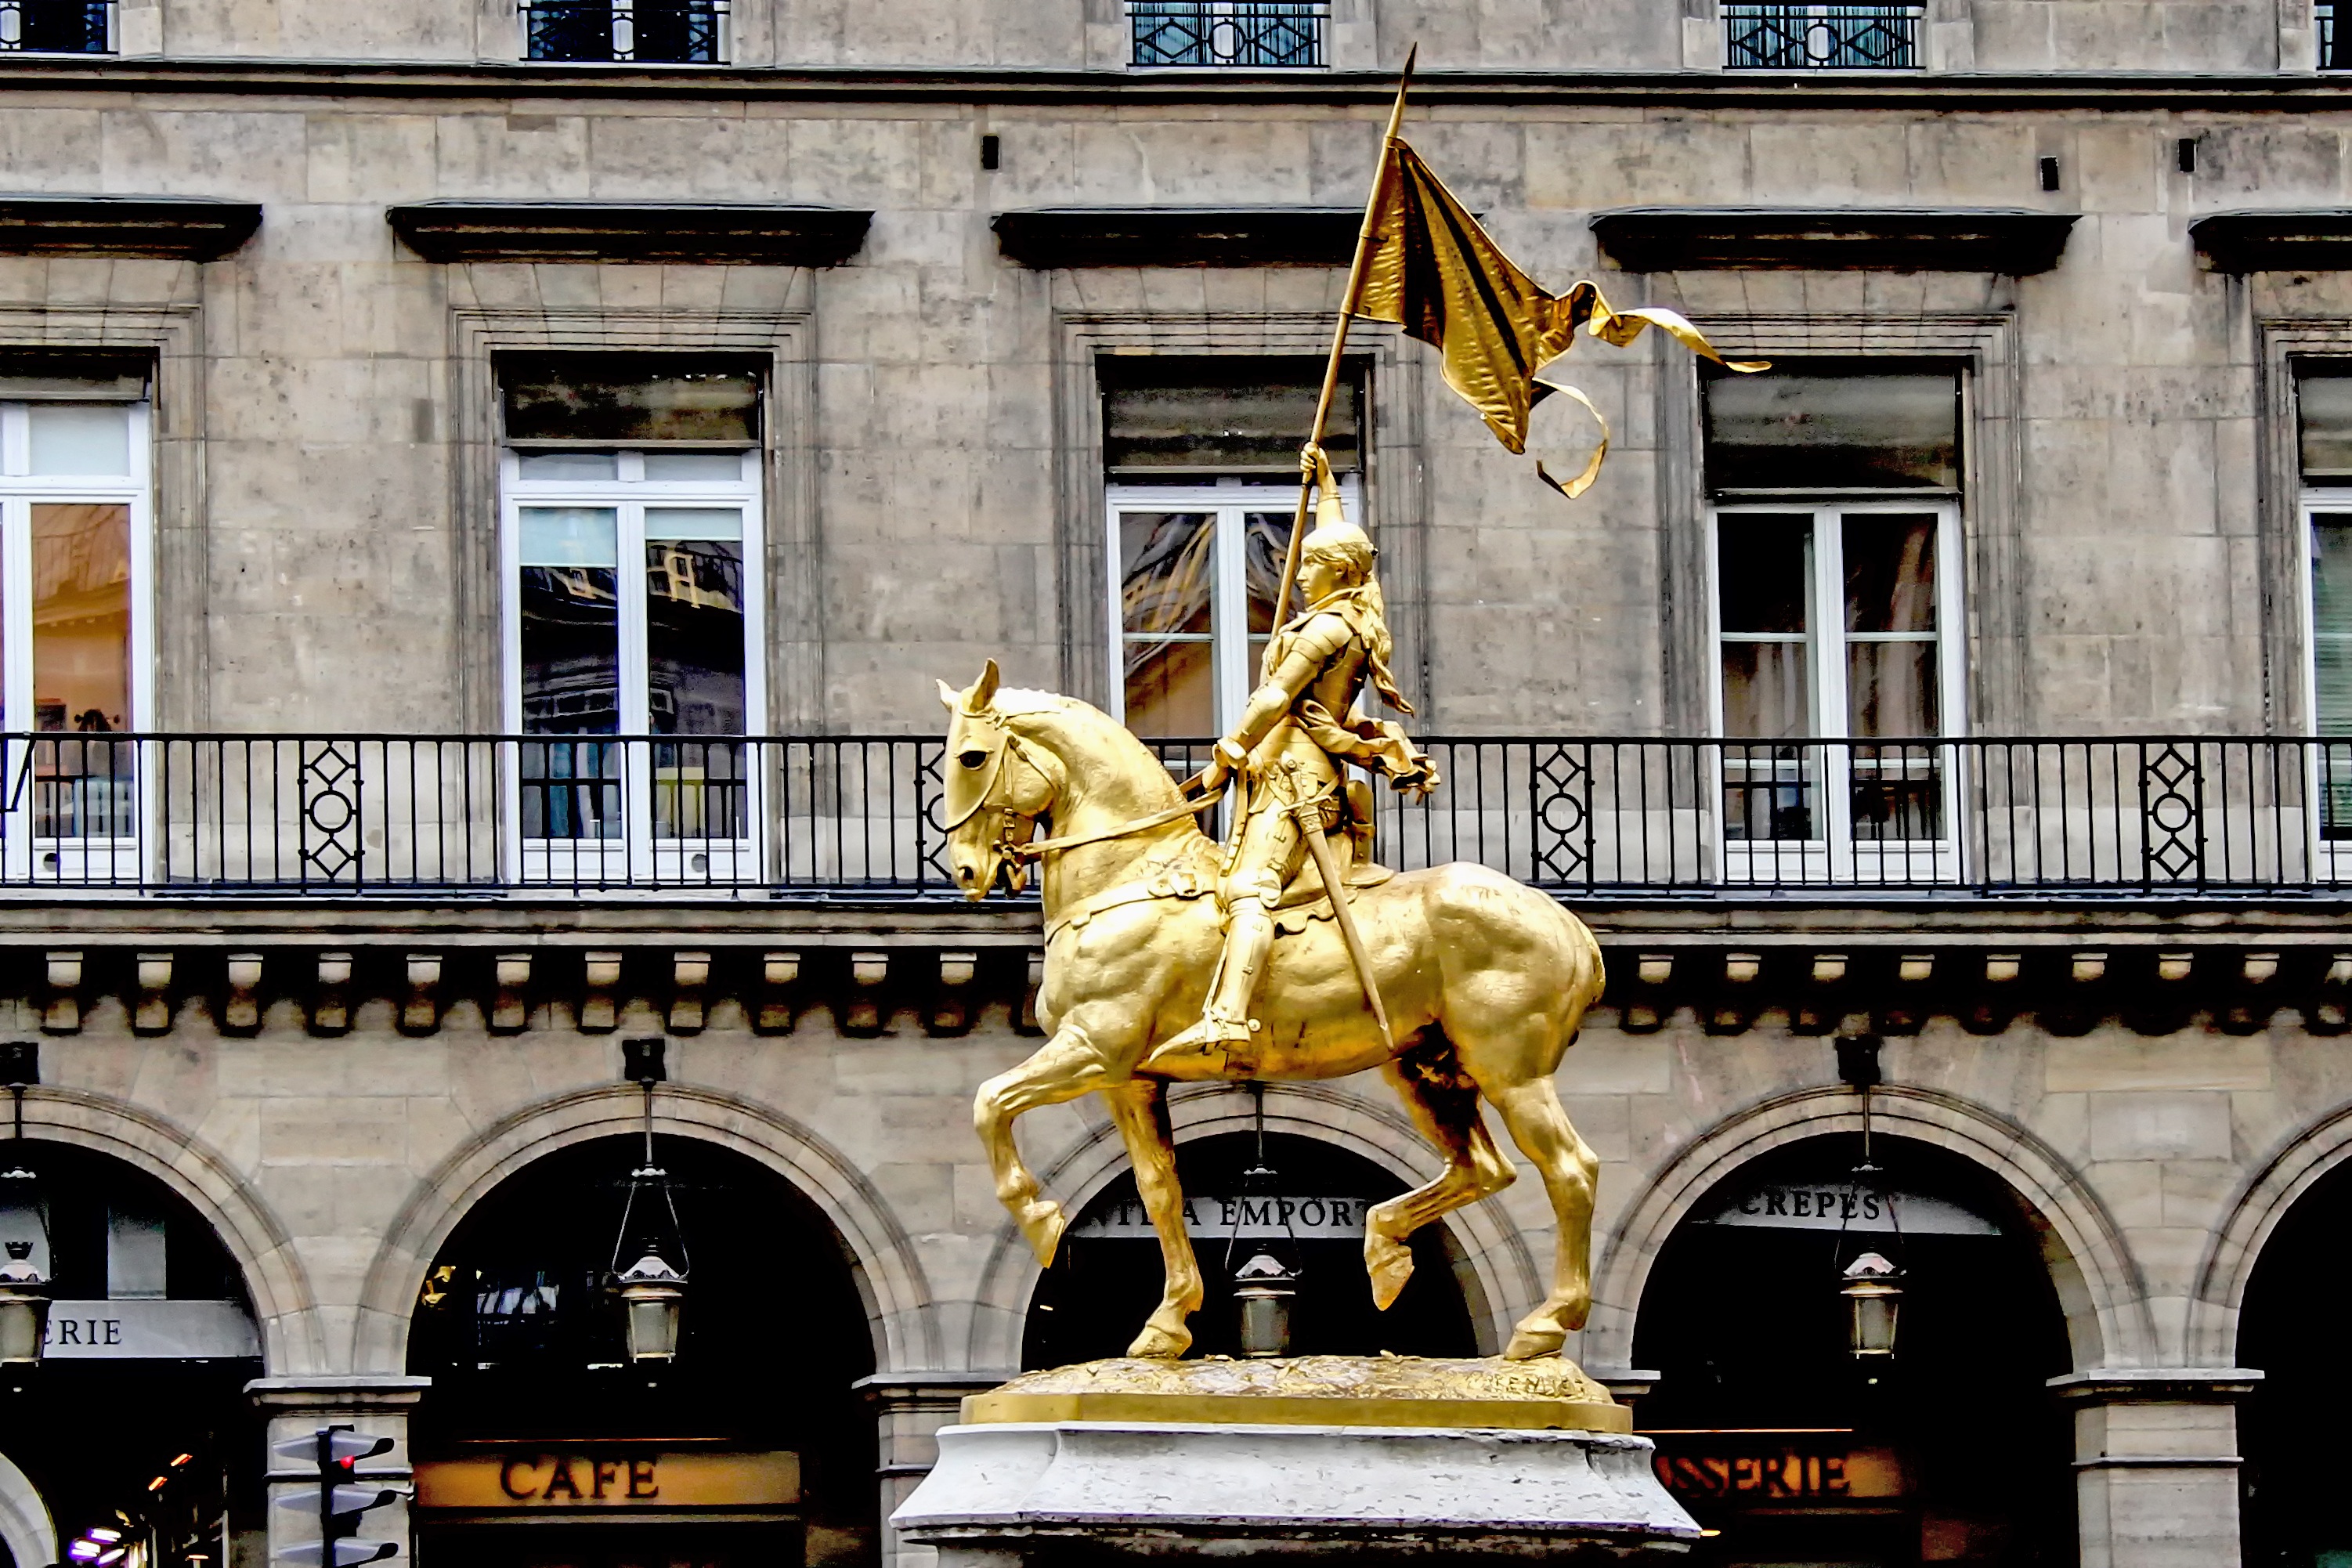
paris, monument, statue, golden, landmark, facade, sculpture, art, equestrian statue, joan of arc, virgin of orl ans, ancient history